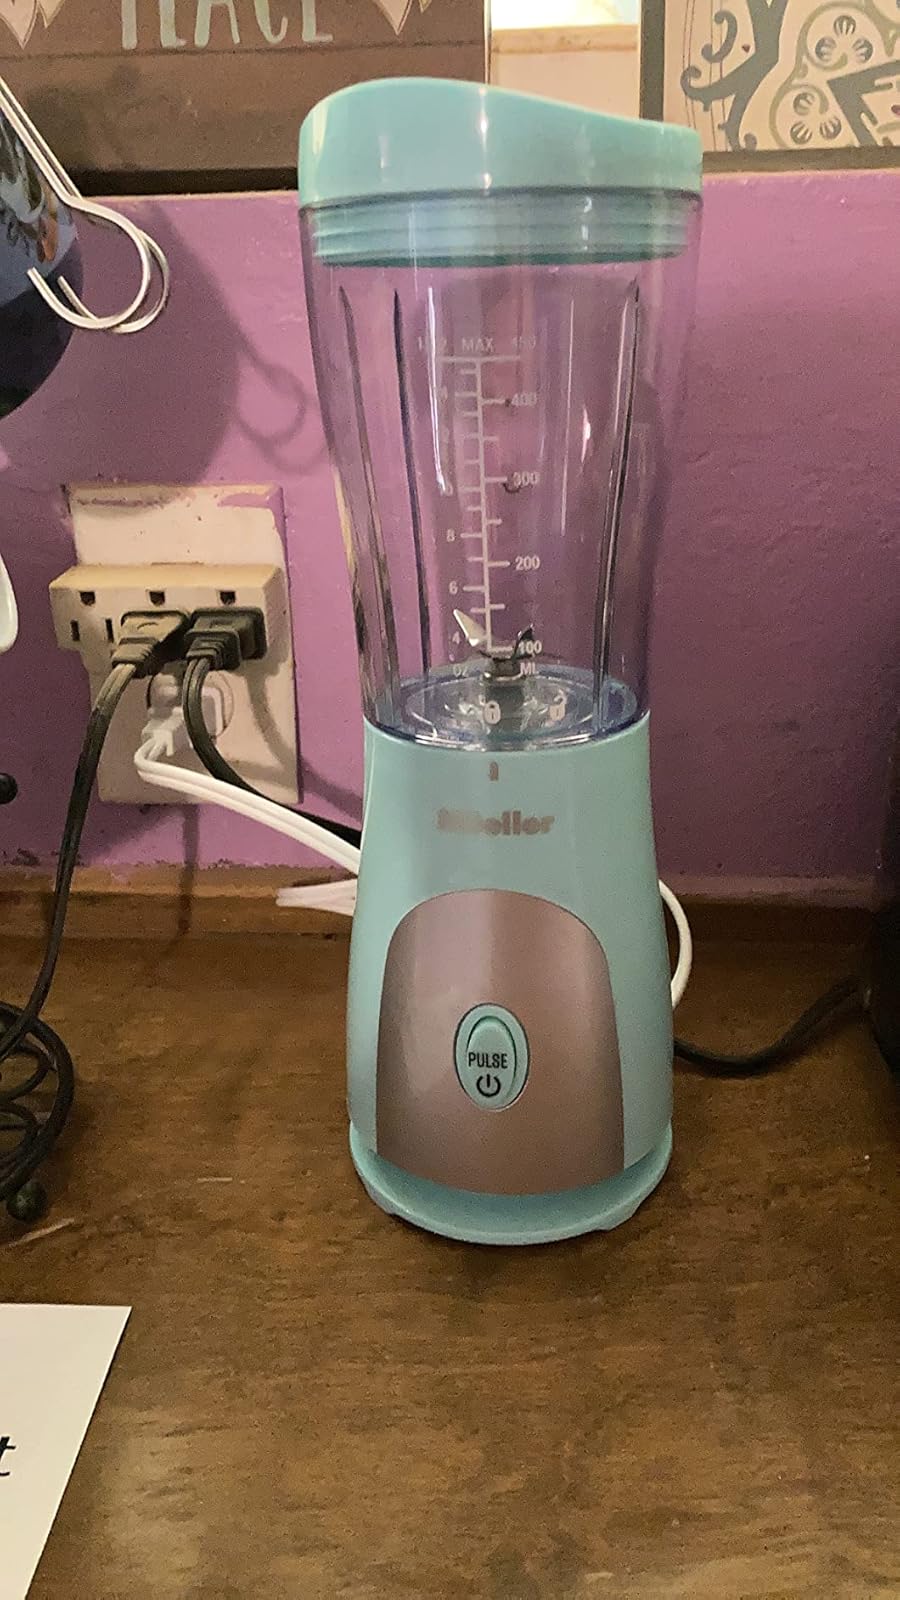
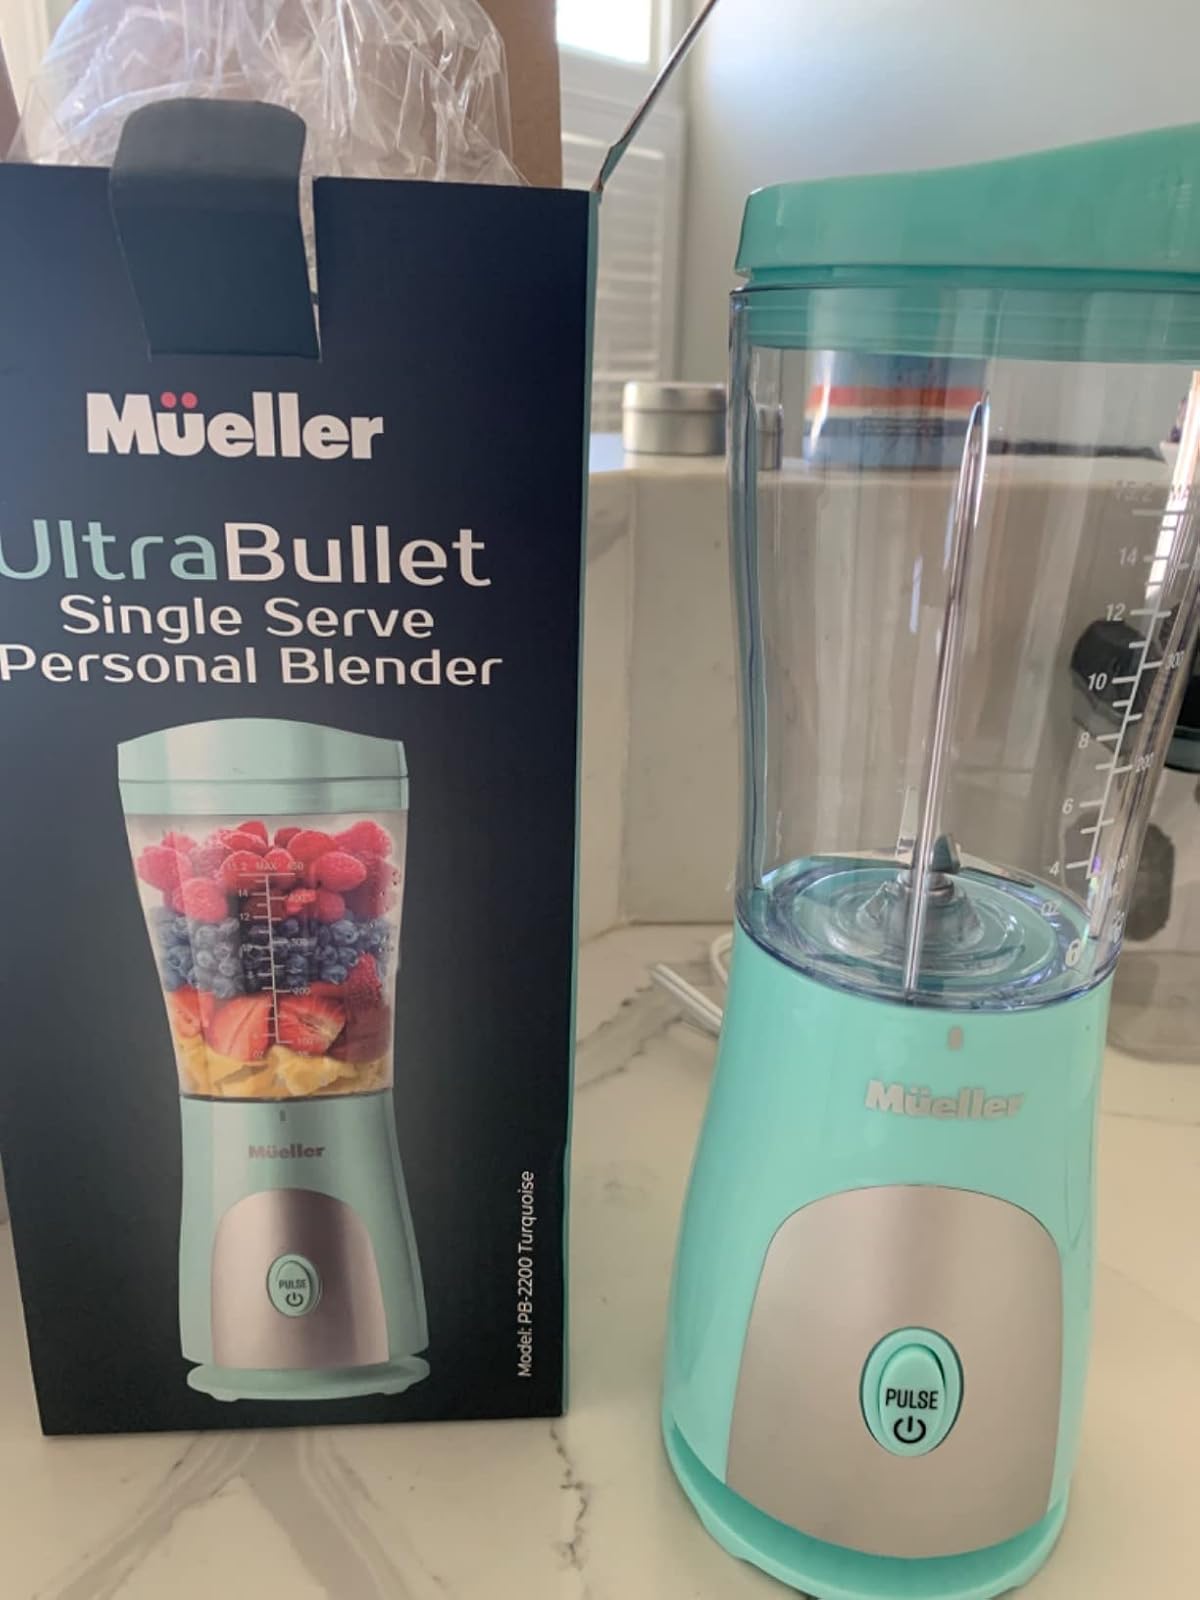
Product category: items_blender
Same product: yes